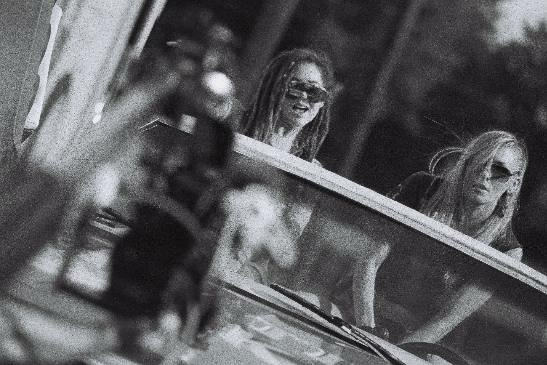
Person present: Yes